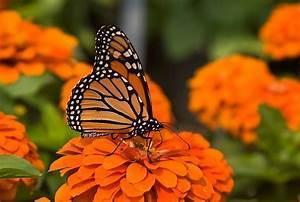
butterfly